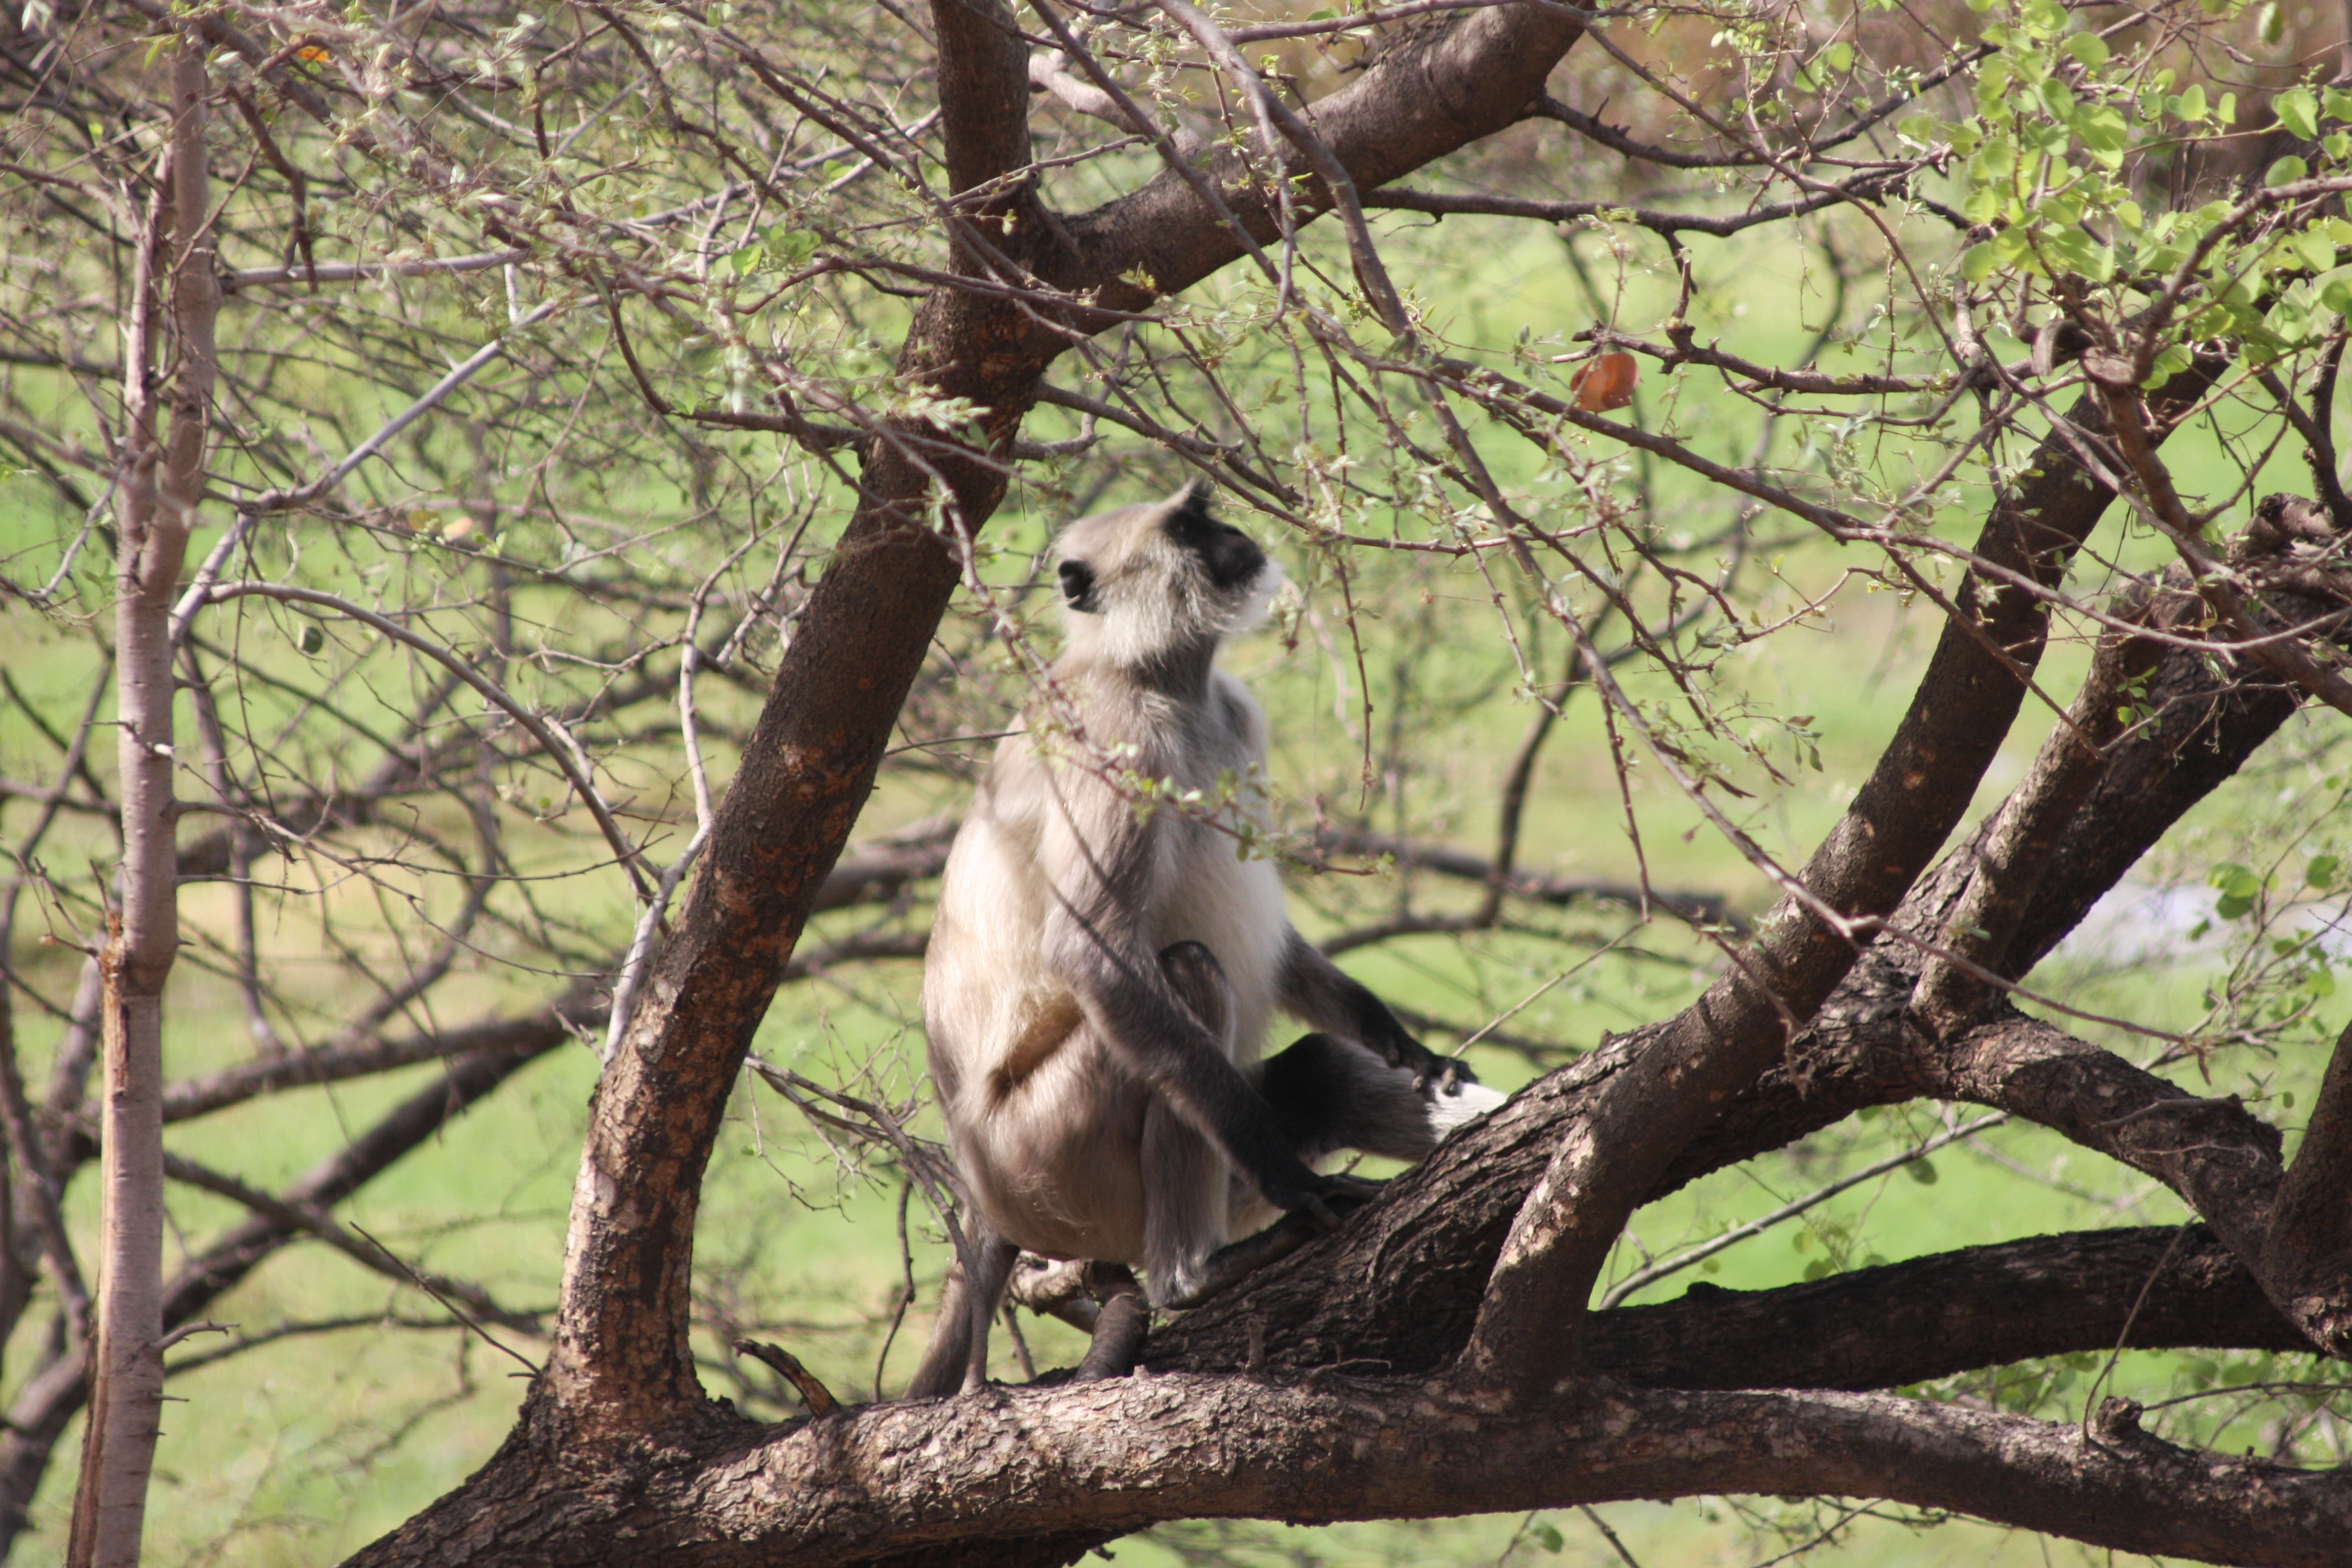
tree, nature, forest, branch, bird, travel, wildlife, wild, zoo, jungle, park, monkey, fauna, bird of prey, vertebrate, india